A Channel (manga)

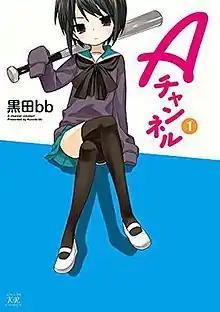
The cover of the first manga volume, featuring one of the main characters, Tōru

, is a Japanese four-panel comic strip by bb Kuroda. It was serialized from 2008 to 2021 in the seinen manga magazine "Manga Time Kirara Carat", published by Houbunsha. A prequel manga series, also by Kuroda, launched in "Manga Time Kirara Carino" from January 2012. An anime adaptation by Studio Gokumi aired in Japan between April 8, 2011, and June 24, 2011. An original video animation, "A Channel +smile", was released on March 21, 2012.